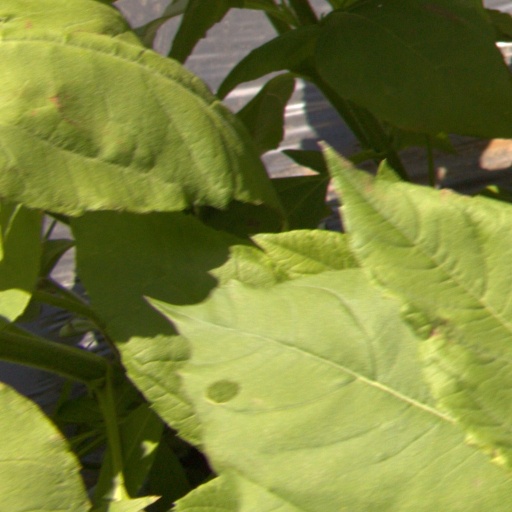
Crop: Jerusalem artichoke